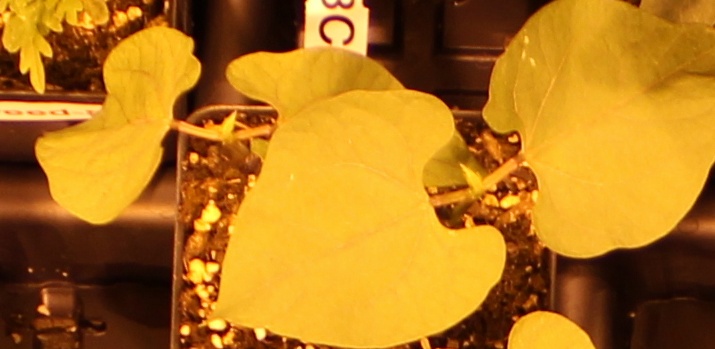
Label: Blackbean